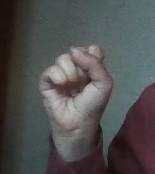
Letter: saad